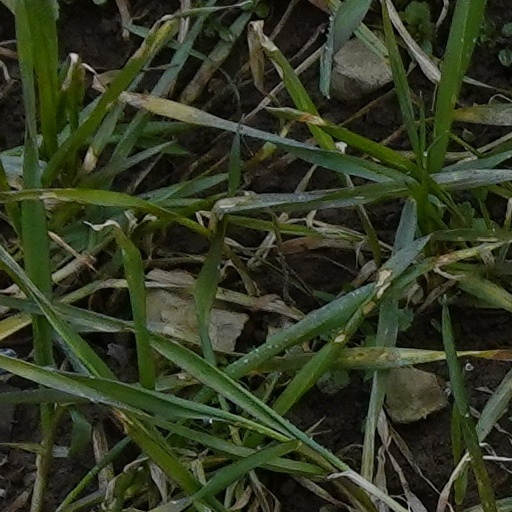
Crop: wheat